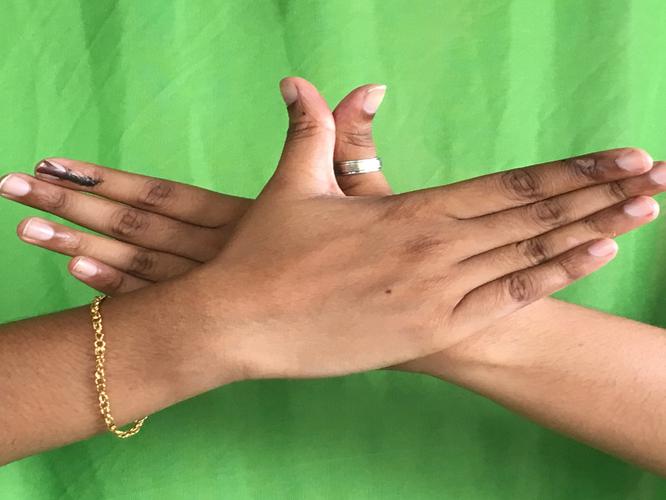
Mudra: Garuda
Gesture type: double_hand